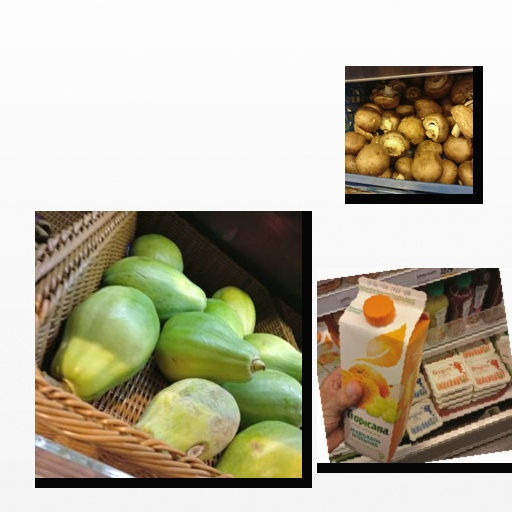
Food items: mushroom, mandarin_juice, papaya